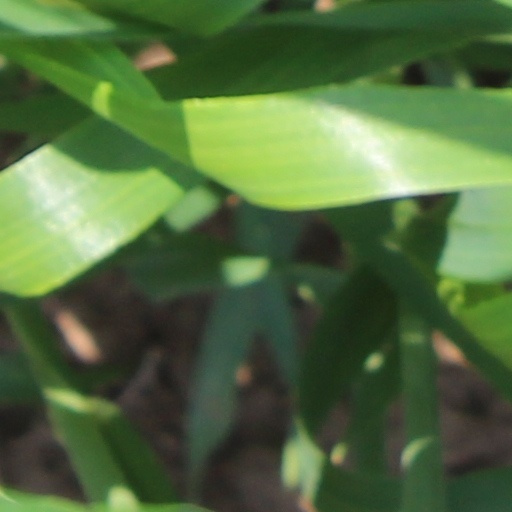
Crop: wheat